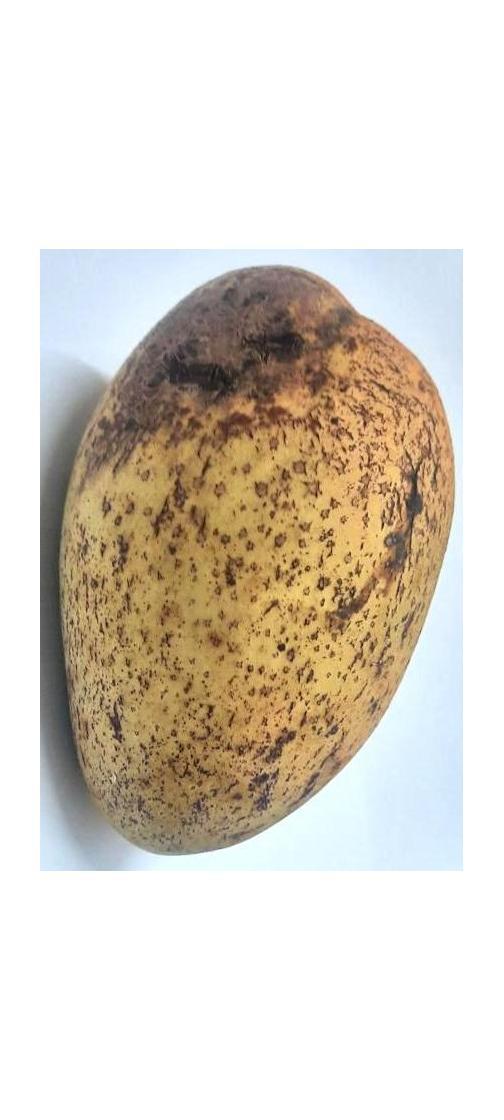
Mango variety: Ashshina Classic